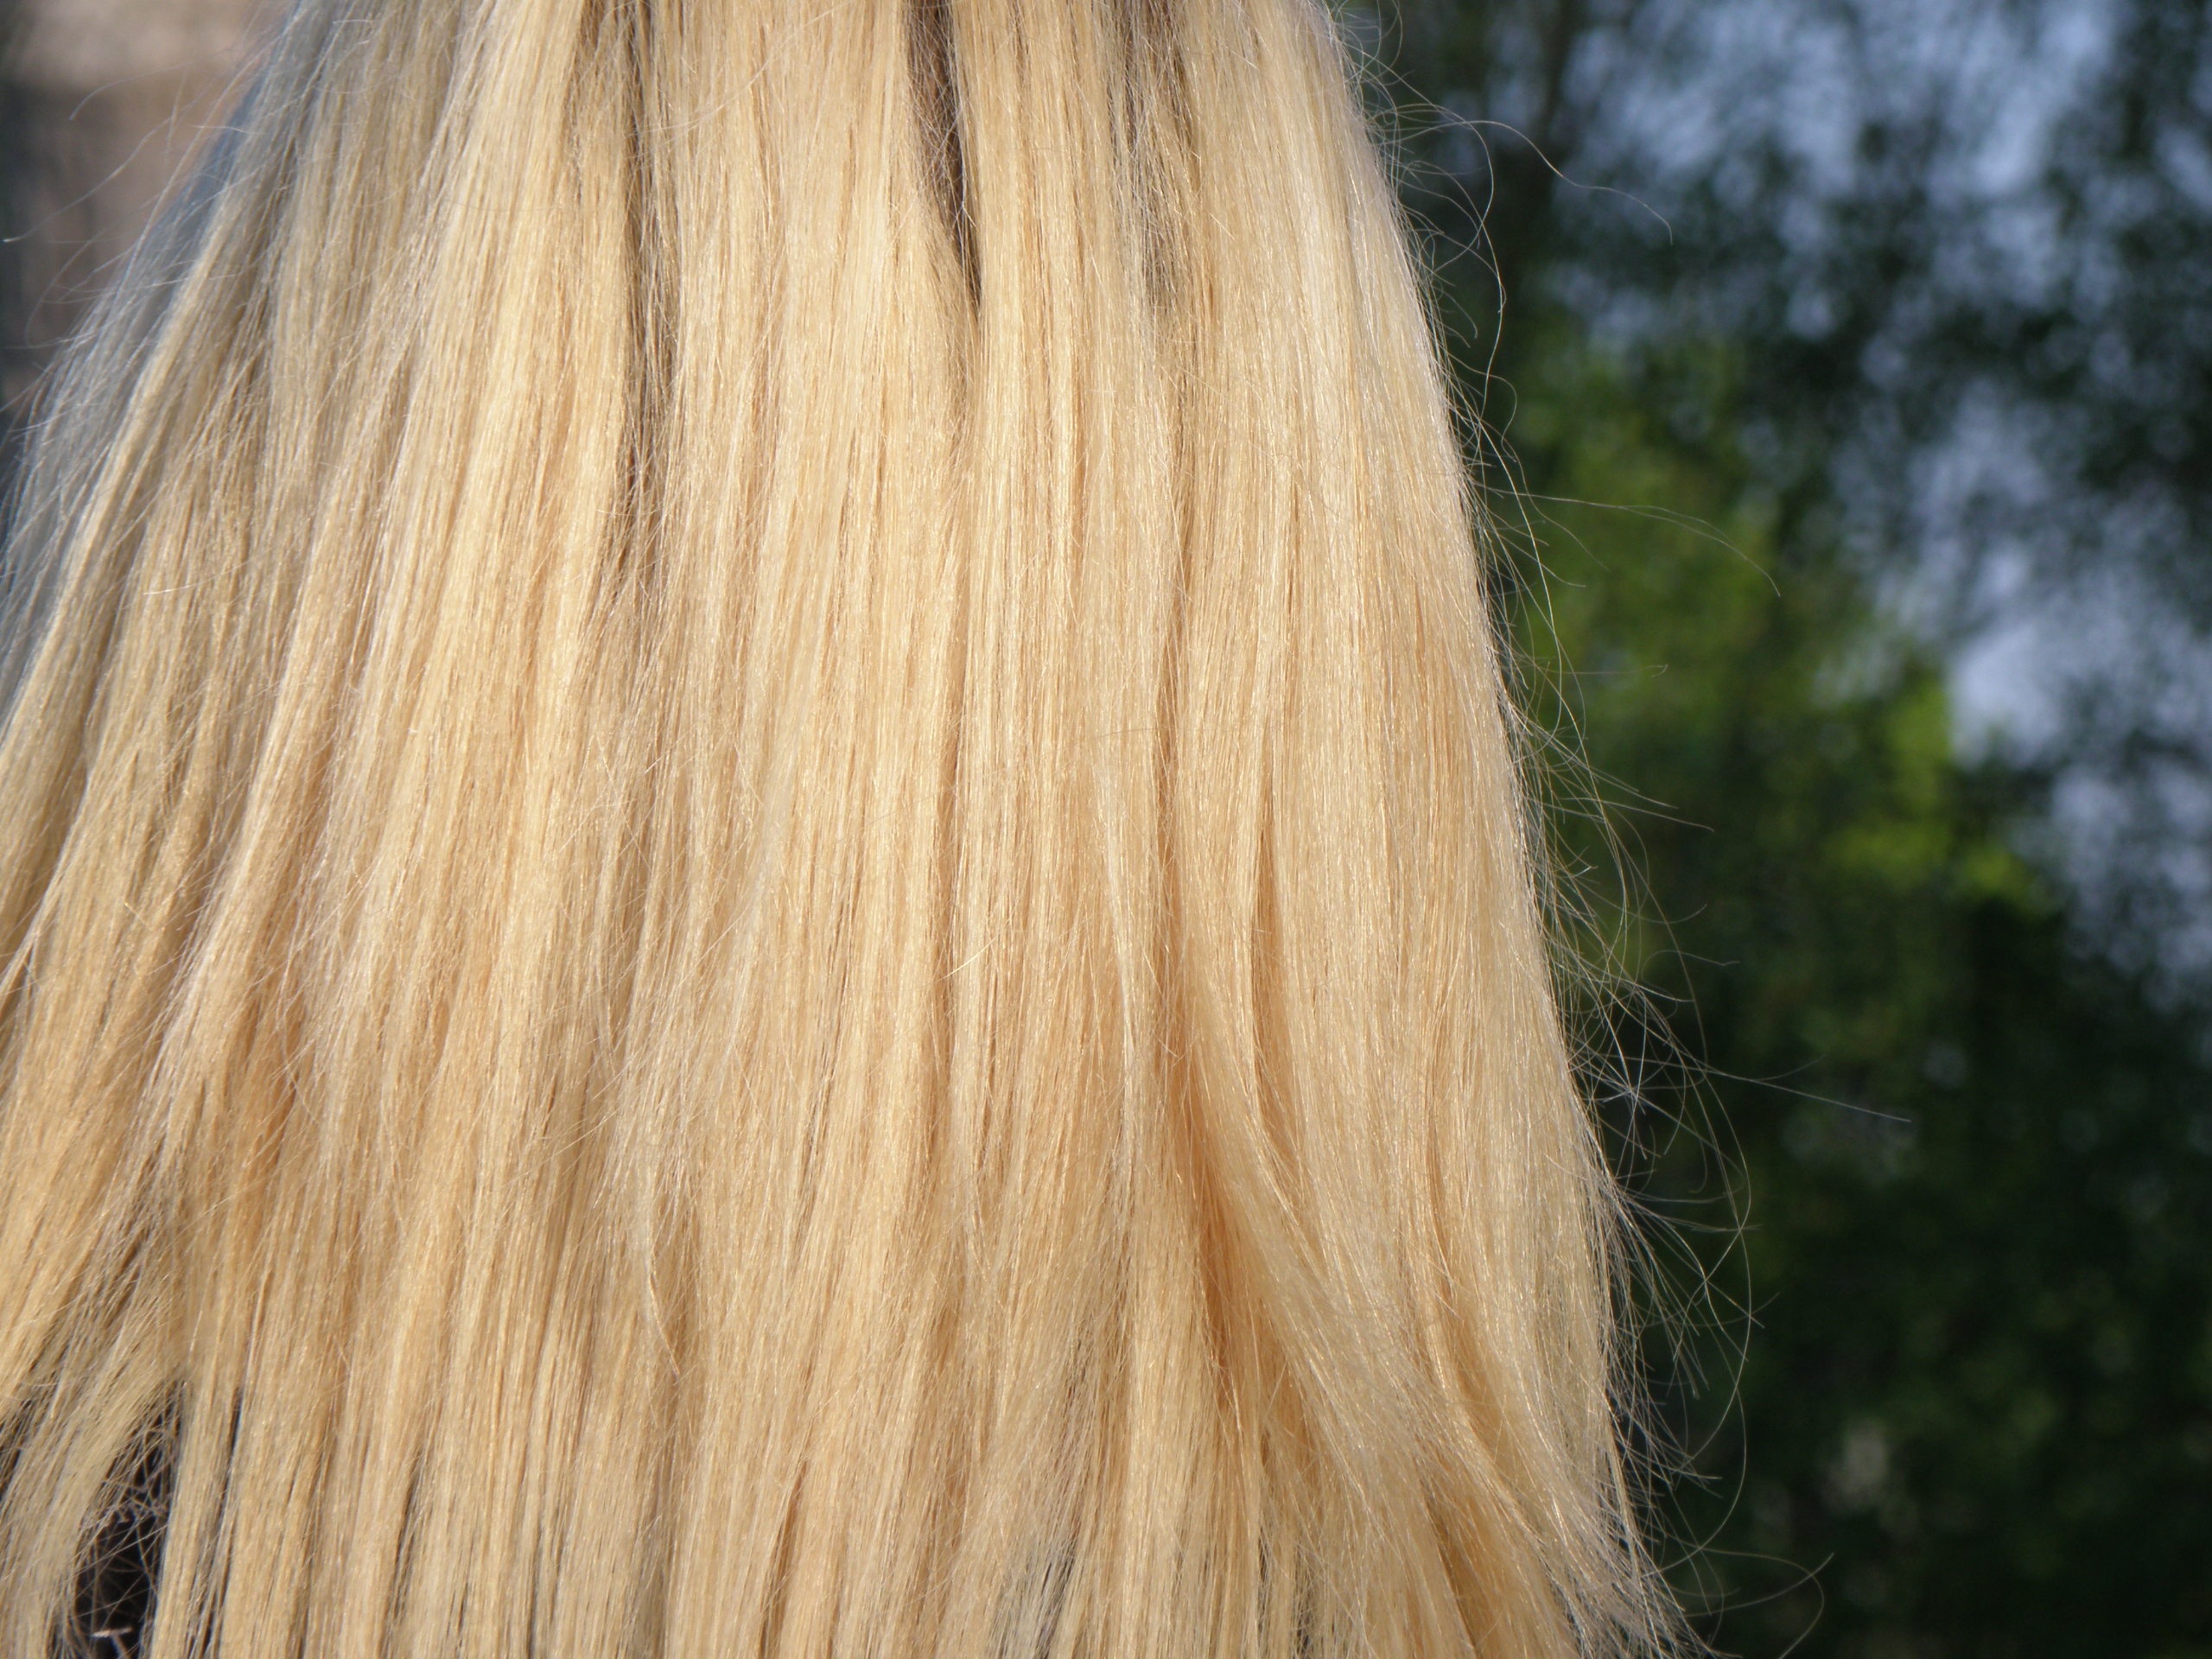
hair, mane, blonde, hairstyle, long hair, long, bright, blond, brown hair, hair coloring, fashion accessory, hair accessory